Strathmore Business School

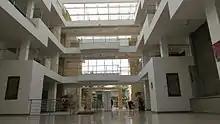
Strathmore Business School Campus, Madaraka

In 2005, Strathmore University entered into a partnership with IESE Business School, creating Strathmore University Business School.